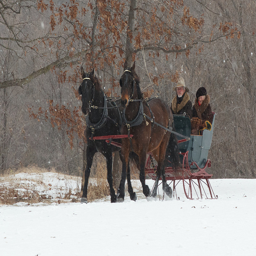
An older couple ridding across the snow in a two horse open sleigh.
Two people riding in a carriage pulled by two horses
A couple of horses pulling a sleigh in the snow.
Two people are riding in a horse drawn snow sleigh.
A couple of horses pulling two people on a sleigh.